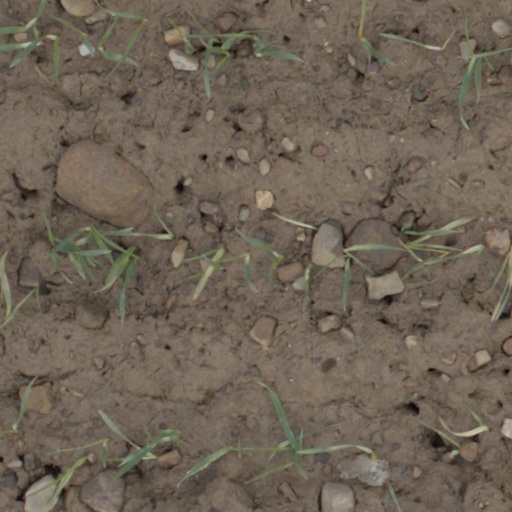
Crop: wheat